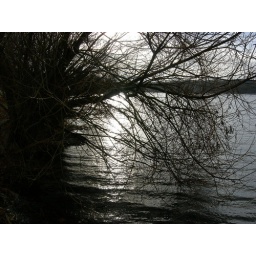
tree in water